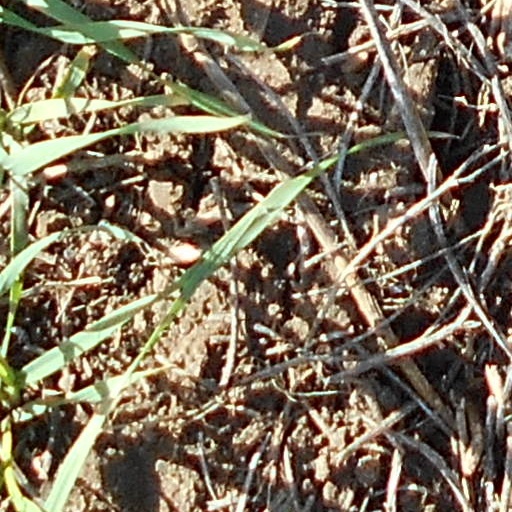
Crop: wheat